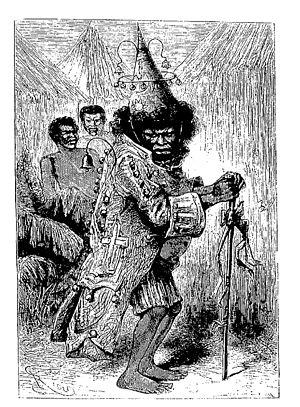
Illustrations for ""Bug-Jargal"" by Victor Hugo"